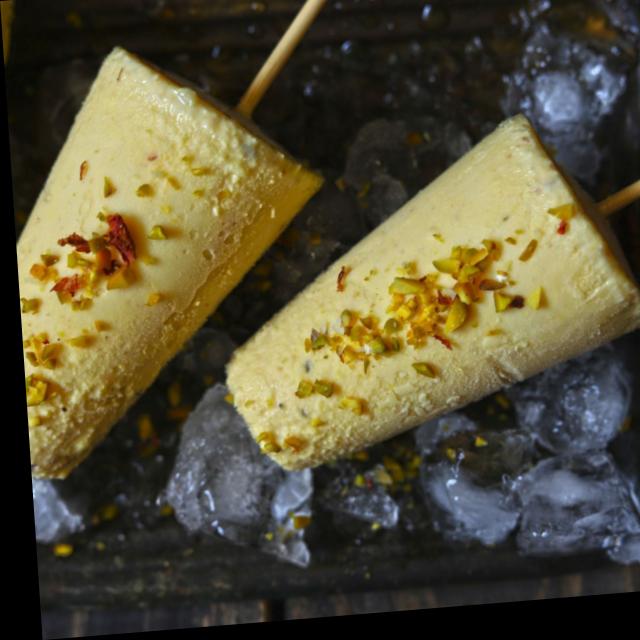
Dish: kulfi